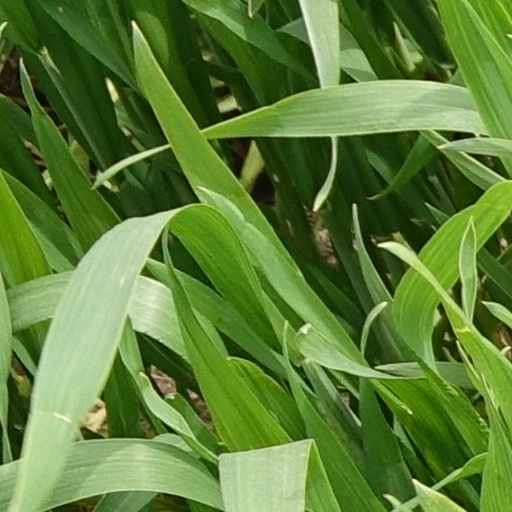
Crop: wheat